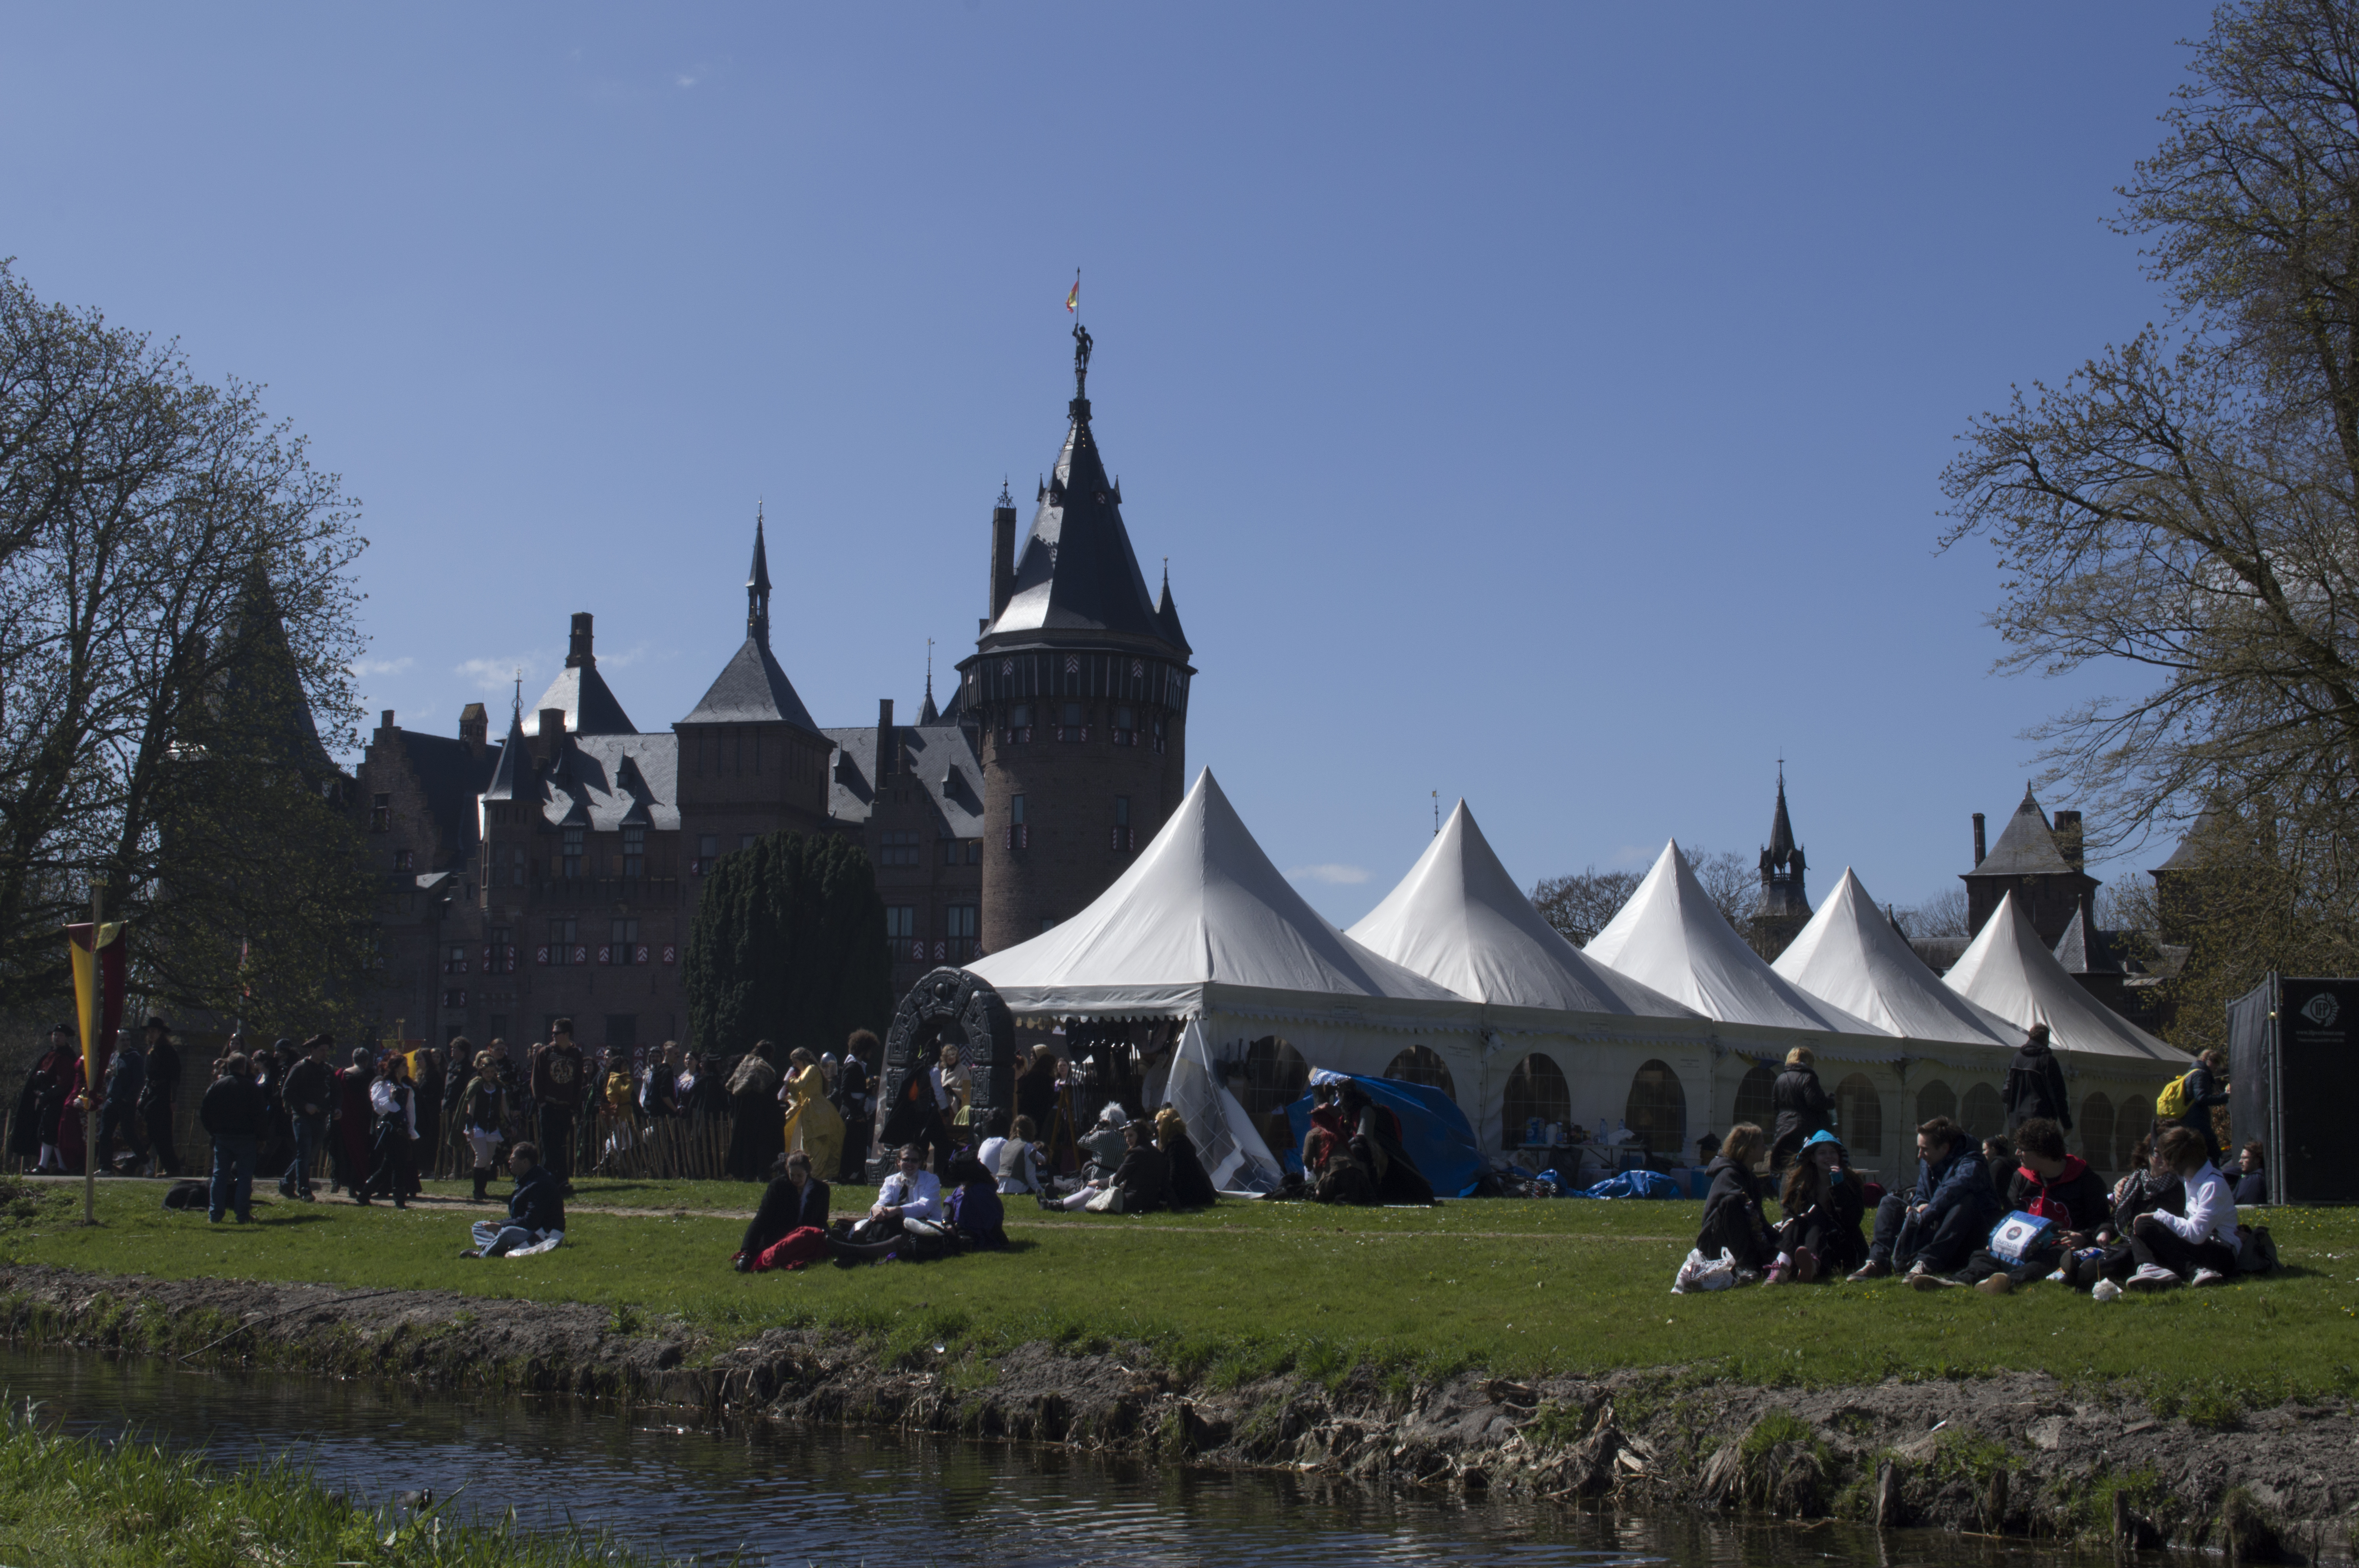
outdoor, people, photography, chateau, photo, park, nikon, tourism, place of worship, memorial, holland, festival, nederland, netherlands, 2013, fun, resort, dutch, outdoorphotography, picture, photograph, fotos, foto, fotografie, fantasy, elf, event, costume, fair, paulvandevelde, pdvandevelde, padagudaloma, dordrecht, nederlandinfotos, evenementenfotografie, pvdvfotografie, pdvandeveldedordrecht, nederlandsefotografie, dutchphotogaraphy, totallydutch, fotografienederland, hollandsefotografie, fotografieholland, haarzuilens, dehaar, elfia, kasteeldehaar, elffantasyfair, elfiahaarzuilens, fantasyevent, elfia2013, wwwelfiacom, dwarveshobbits, tours